LGBTQ rights in Spain

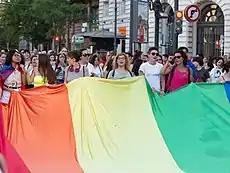
Gay Pride in Valencia, 2019

In 1994, the "Ley de Arrendamientos Urbanos" was passed, giving same-sex couples some recognition rights. Registries for same-sex couples were created in all of Spain's 17 autonomous communities: Catalonia (1998), Aragon (1999), Navarre (2000), Castile-La Mancha (2000), Valencia (2001), the Balearic Islands (2001), Madrid (2001), Asturias (2002), Andalusia (2002), Castile and León (2002), Extremadura (2003), the Basque Country (2003), the Canary Islands (2003), Cantabria (2005), Galicia (2008), La Rioja (2010) and Murcia (2018), and in both autonomous cities; Ceuta (1998) and Melilla (2008). These registries grant unmarried couples some benefits, but the effect is mainly symbolic.